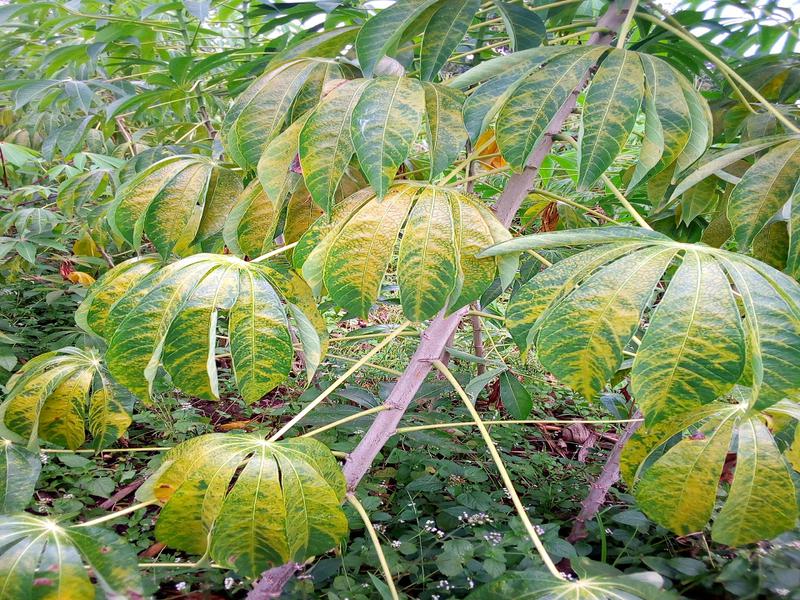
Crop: cassava
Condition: brown_streak_disease